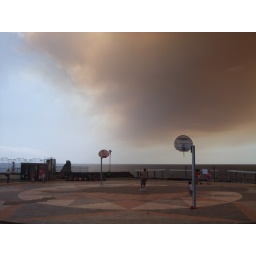
13th Aug 2010 fires on Madeira created orange sky in Funchal